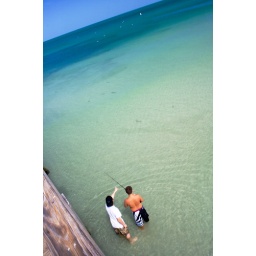
Looking at the action from Naples Pier. You can see the fish swimming in the distance.